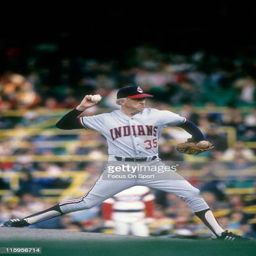
baseball player pitches during a game